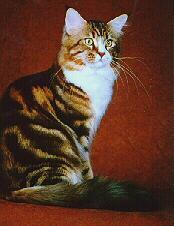
Breed: maine coon